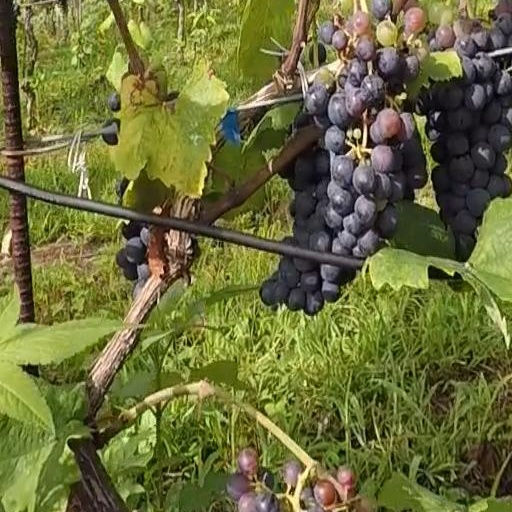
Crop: grape